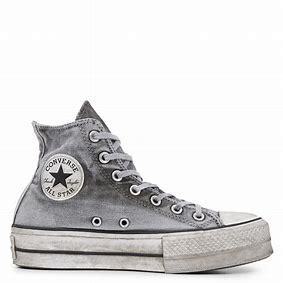
Brand: Converse
Model: Chuck Taylor All Star Top Canvas